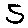
Label: 5